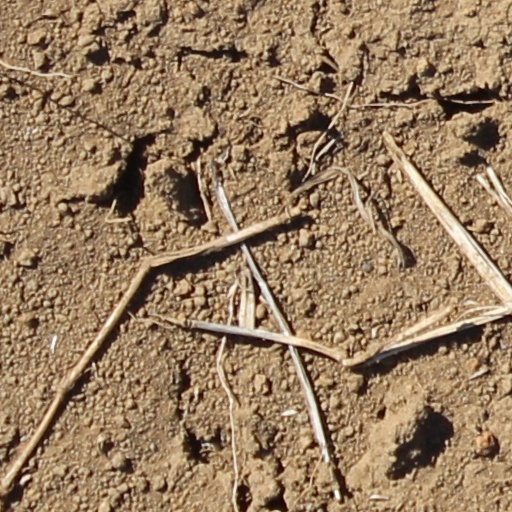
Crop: wheat